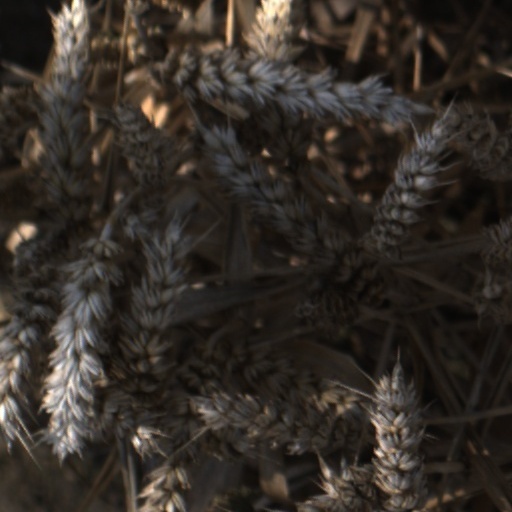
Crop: wheat